John Amos Comenius

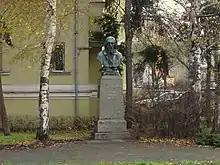
Monument of Comenius in Leszno on the square named after him.

In Sárospatak, Hungary, a teacher's college is named after him, which belongs to the University of Miskolc. Comenius' name has been given to primary schools in several German cities, including Bonn, Grafing, and Deggendorf. In Skopje, North Macedonia the Czechoslovak government built a school after a catastrophic 1963 earthquake and named it after Comenius (Jan Amos Komenski in Macedonian). In 1919 Comenius University was founded by an act of parliament in Bratislava, Czechoslovakia, now in Slovakia. It was the first university with courses in Slovak.